Arthur Bauchop

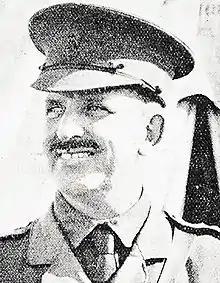

Arthur Bauchop, (1 February 1871 – 10 August 1915) was an officer in the New Zealand Military Forces who served in the Second Boer War and the First World War. He commanded the Otago Mounted Rifles during the Gallipoli campaign, and died of wounds received during the Battle of Chunuk Bair.